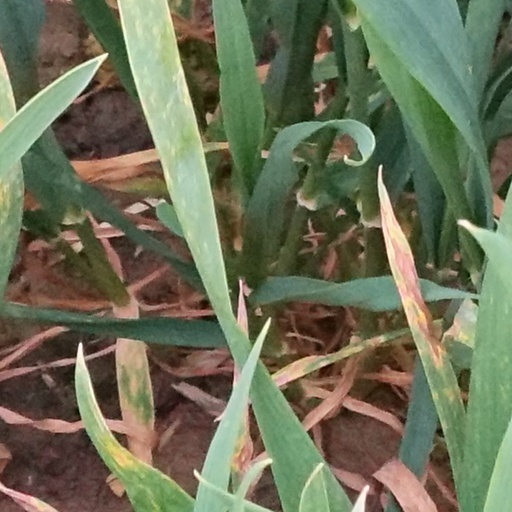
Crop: wheat